Women's Museum Merano

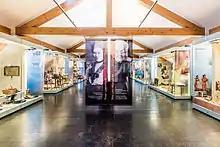
Permanent exhibition of the Women's Museum Merano

The Women's Museum Merano is located in a former convent of the Poor Clares in the centre of Meran (Italy). It is administrated by an association and is also the registration office of the International Association of Women's Museums (IAWM).